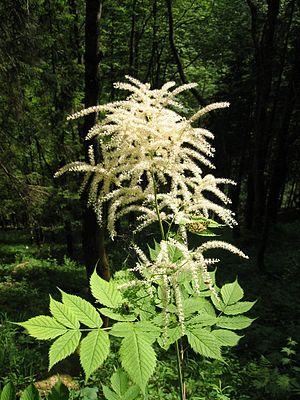
Le Massif du Vercors propose une très riche variété de fleurs avec plus de 1800 espèces végétales.
La barbe-de-bouc ou reine-des-bois, est une espèce de grande plante vivace à rhizome pouvant atteindre un mètre de haut. Elle est aussi parfois appelée barbe-de-chèvre et plus rarement aronce dioïque.
Cette liste de Tracheophyta de Bosnie-Herzégovine, ainsi que d’espèces introduites est un aperçu incomplet d’espèces de mousses, de fougères, de gymnospermes et d’angiospermes citées dans la littérature disponible en langues bosniaque, croate, serbe et serbo-croate. Cet aperçu n’inclue pas des espèces cultivées ni celles occasionnellement introduites.